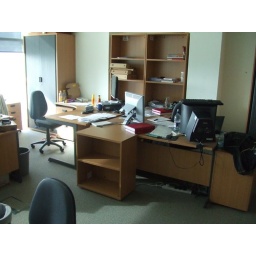
my desk in the office